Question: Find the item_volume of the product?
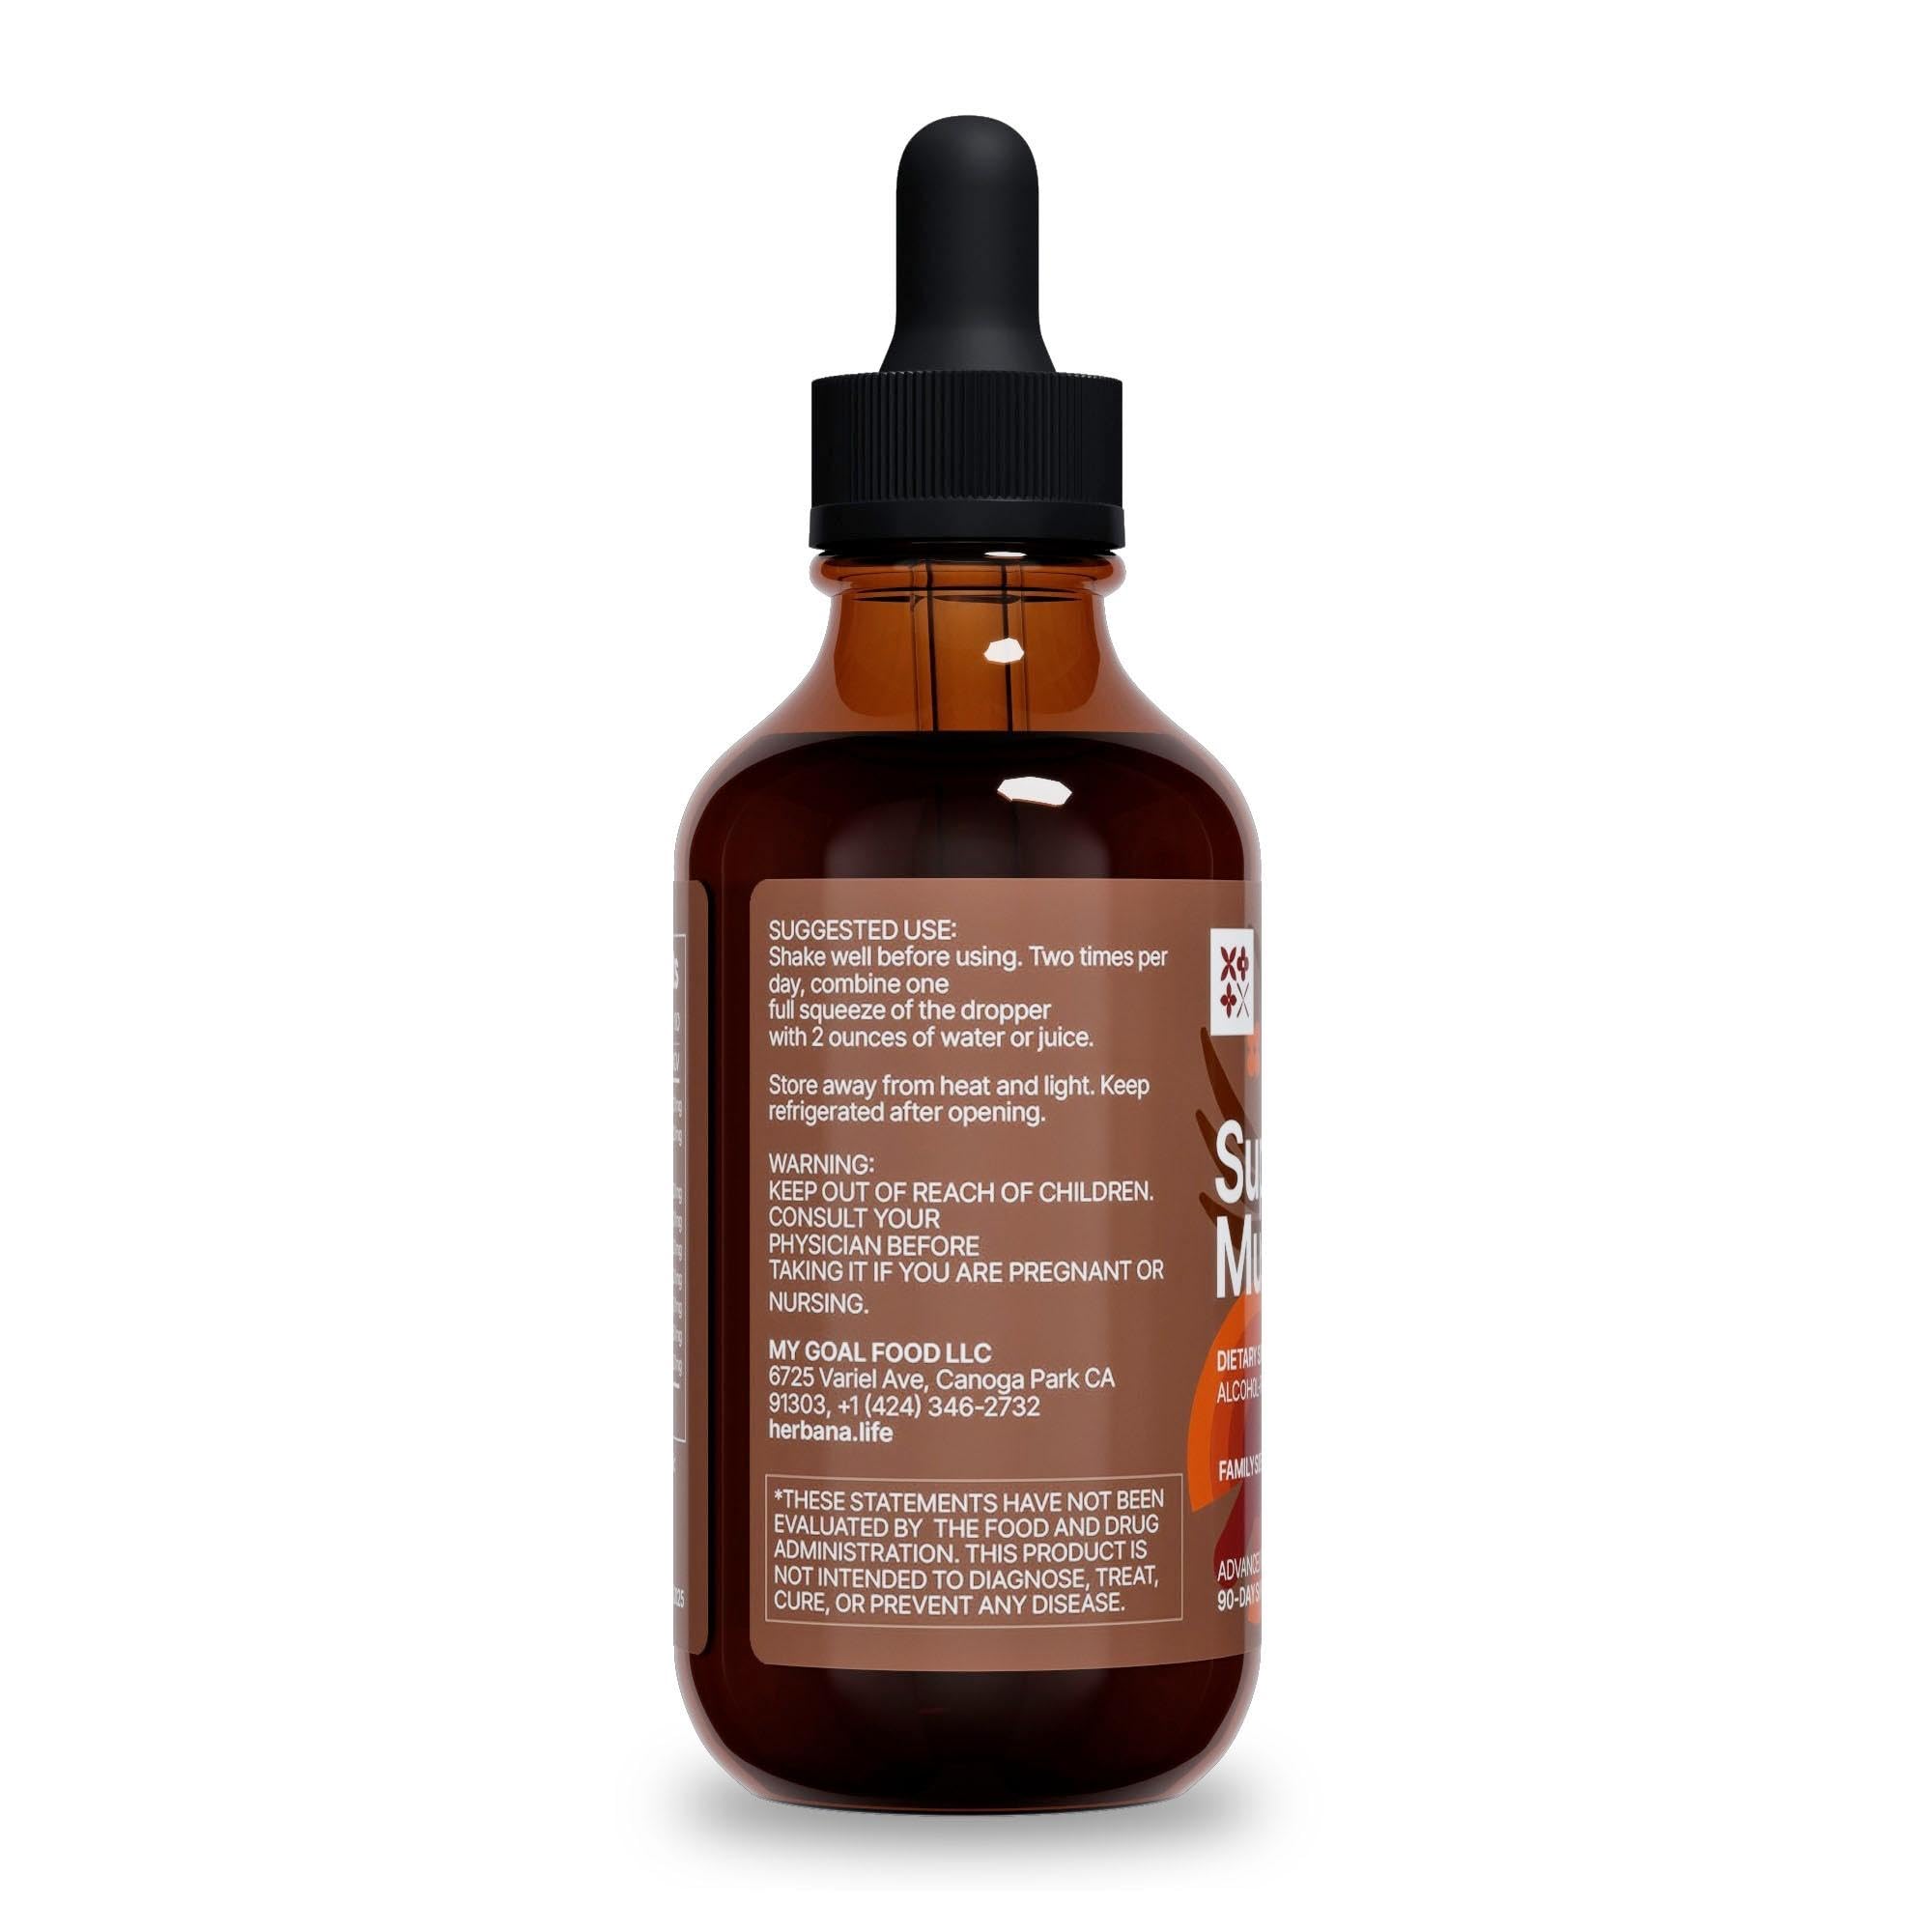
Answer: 2.0 ounce